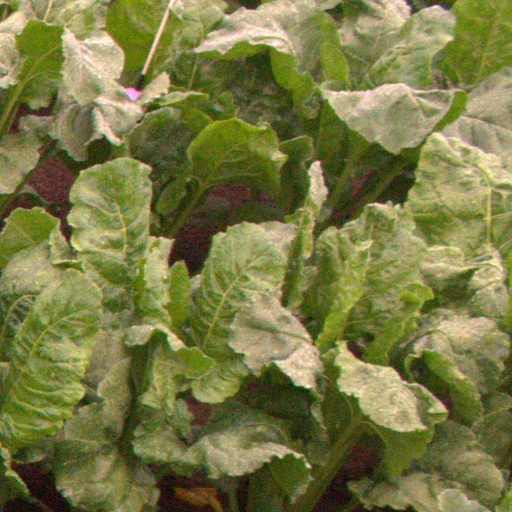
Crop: sugar beet